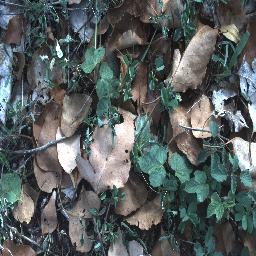
Label: negative